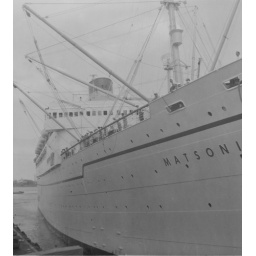
The Matsonia, the ship we sailed home in from Honolulu to San Francisco in 1960